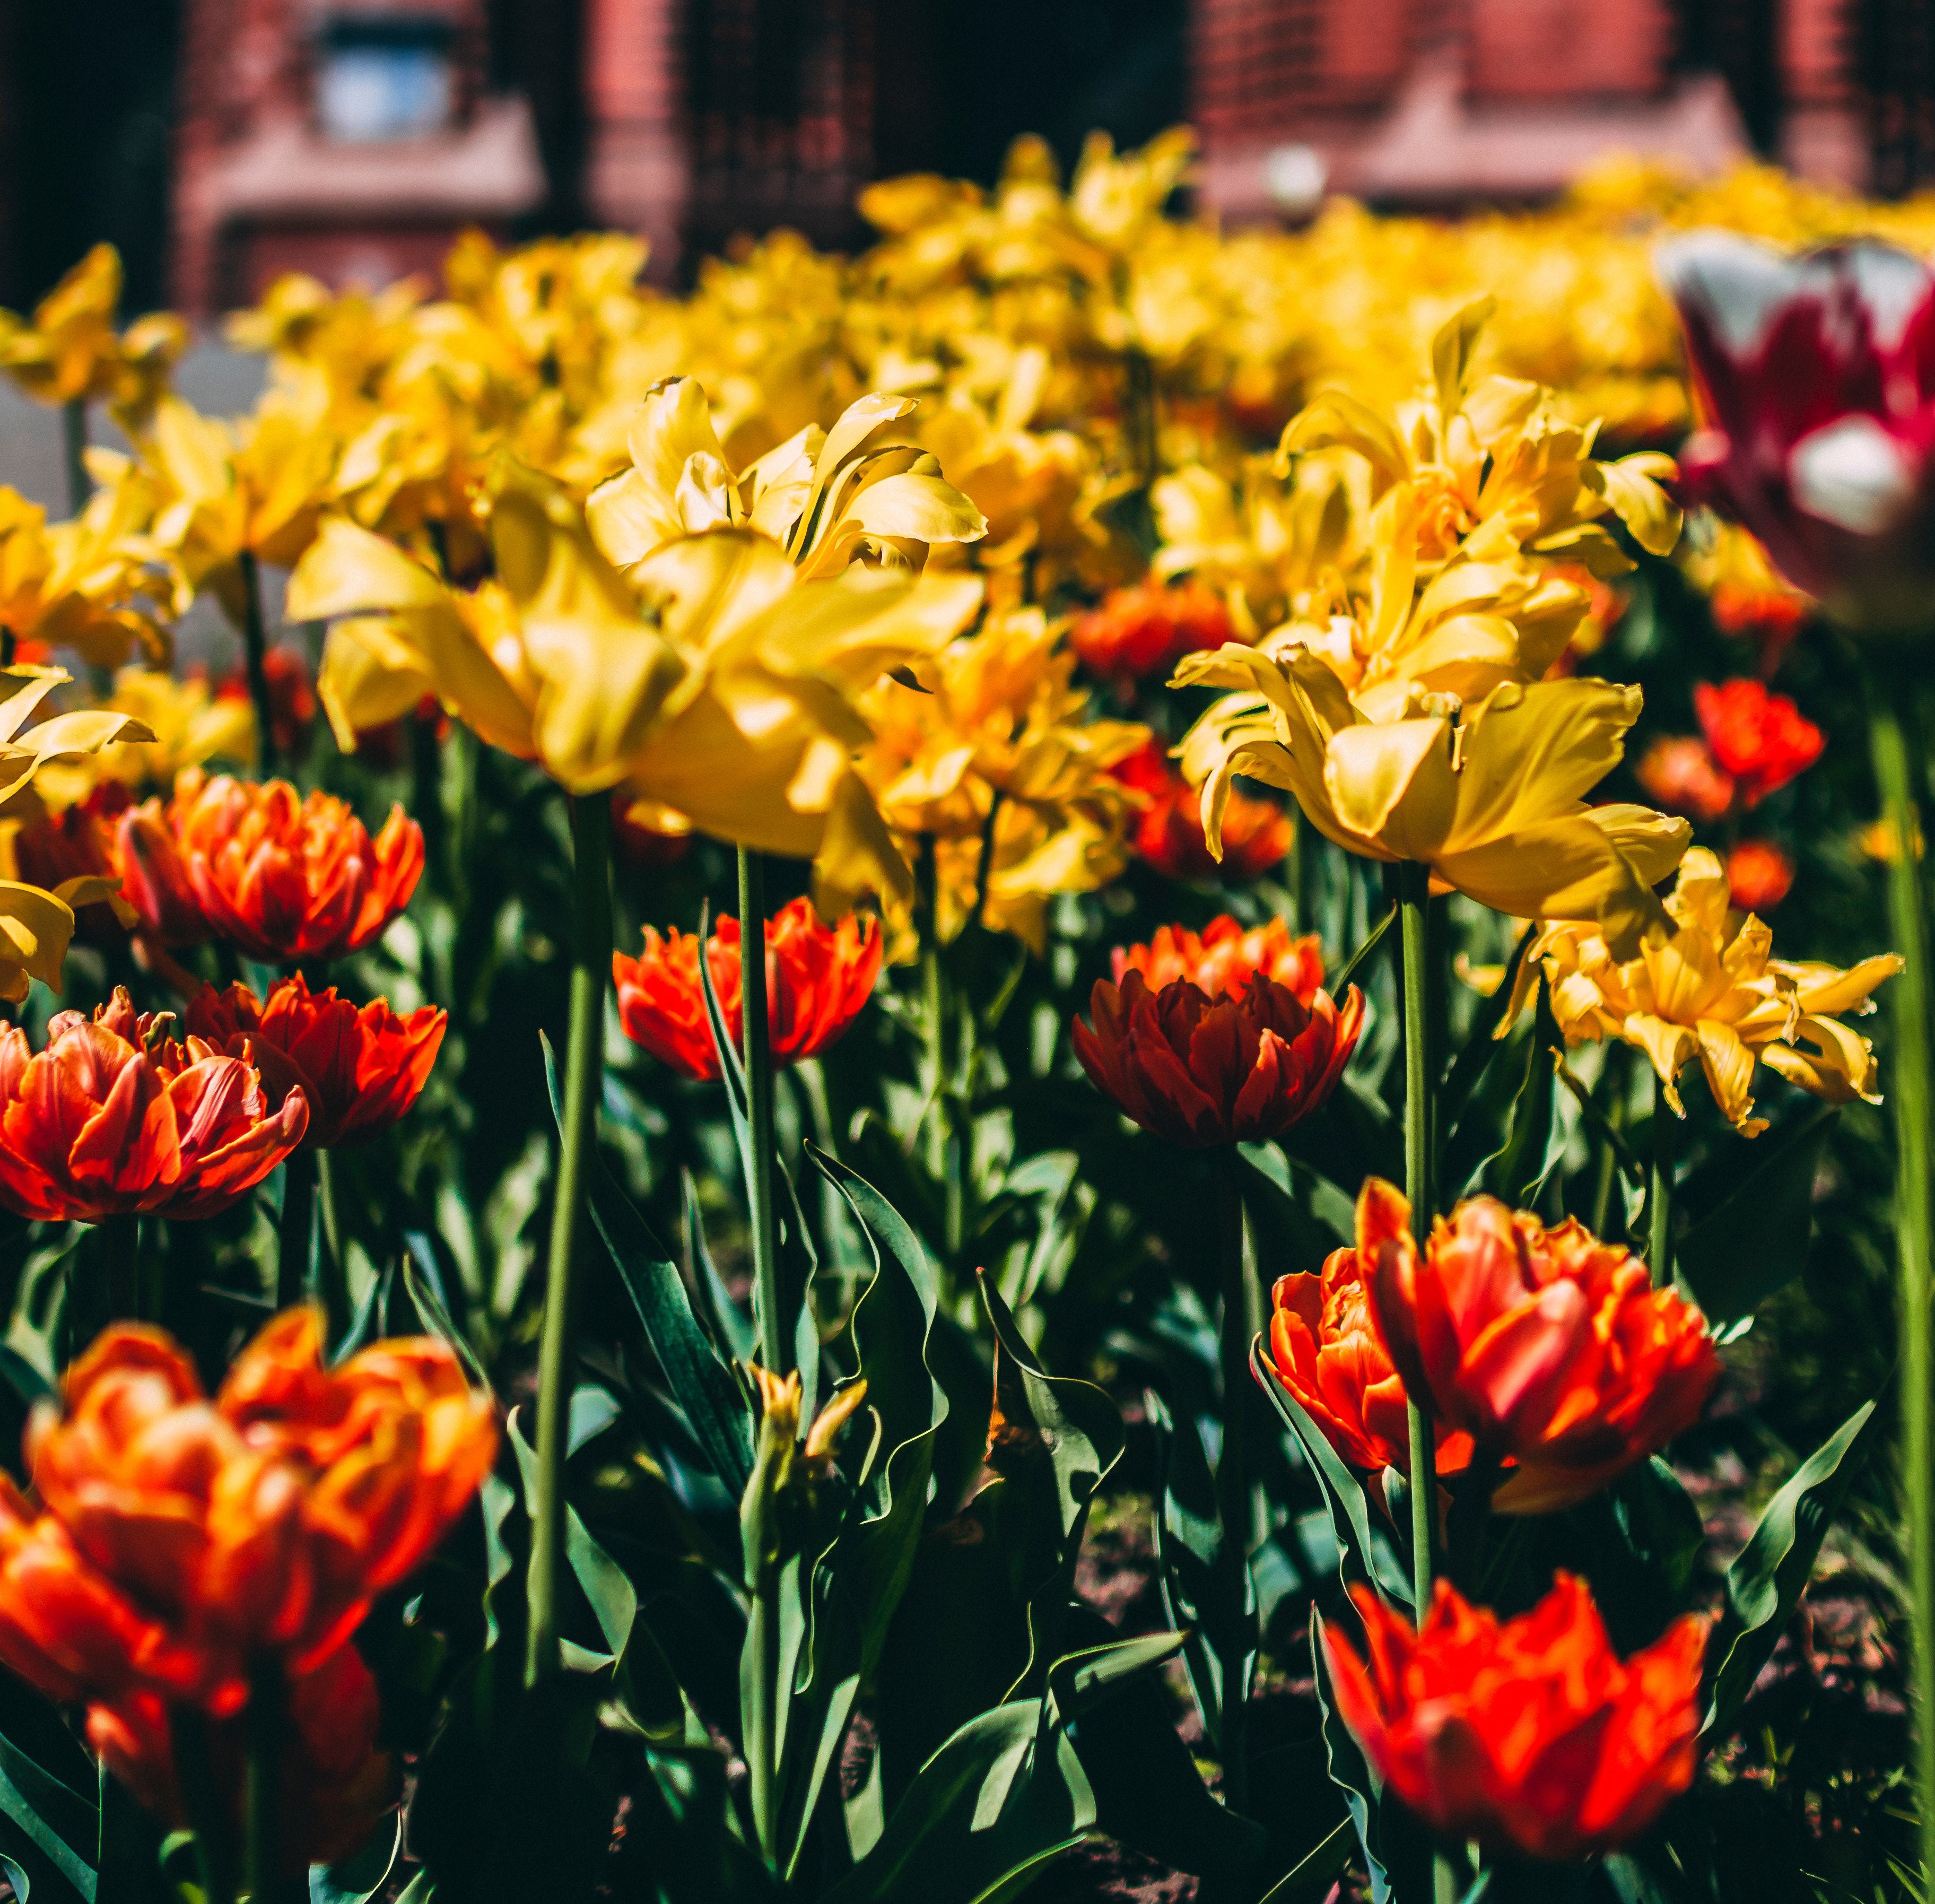
flower, flowering plant, plant, petal, tulip, spring, yellow, botany, plant stem, botanical garden, annual plant, wildflower, garden, lily family, floristry, perennial plant